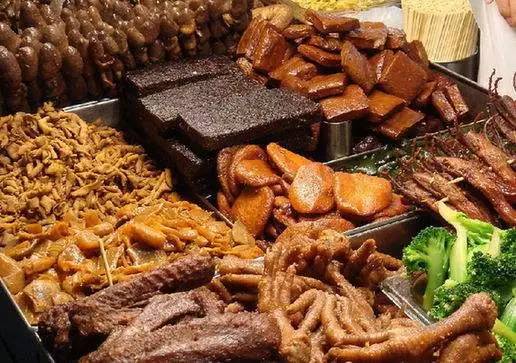
Label: trash